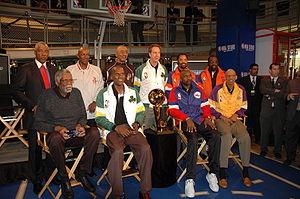
Earl Vernon Monroe était un joueur de basket-ball américain, surnommé Earl the Pearl, et admiré pour son maniement de balle flamboyant, son jeu de passe et son art de mener le jeu. Il a été élu dans les meilleurs joueurs du cinquantenaire de la NBA.
Le Trophée Larry O'Brien, est un trophée décerné chaque année depuis 1984 par la National Basketball Association à l'équipe championne des playoffs NBA.
William Felton Russell, dit Bill Russell, né le 12 février 1934 à Monroe, est un joueur de basket-ball professionnel américain ayant évolué au poste de pivot pour les Celtics de Boston en National Basketball Association de 1956 à 1969. Sa rivalité avec Wilt Chamberlain est l'une des plus célèbres de l'histoire de la NBA.